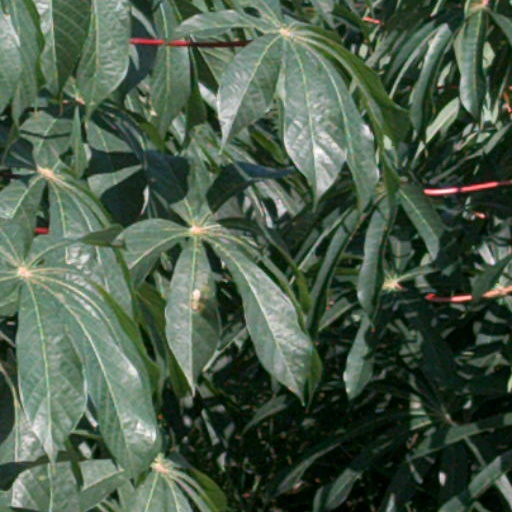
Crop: cassava